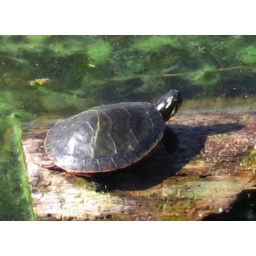
Paint turtle catching sun rays on drift wood in the lake